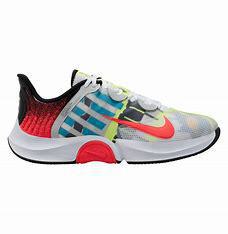
Brand: Nike
Model: Court Air Zoom GP Turbo